Battle of Okehazama

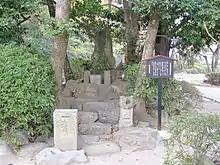
The grave of Imagawa Yoshimoto near the site of the battle.

In 1937, Japan's Ministry of Education designated the battlefield, "Okehazama Kosenjō", a National Historic Site of Japan. Located at Minamiyakata, Sakae-cho, Toyoake City, the site hosts The Shichikokuhyo, or Seven Granite Pillars, with each pillar representing Yoshimoto's seven warlords. The first of the pillars bears the words, "Imagawa Yoshimoto was killed here."